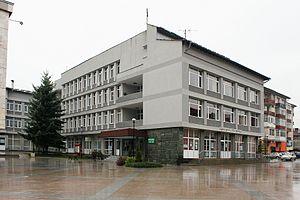
Batak est une ville de Bulgarie méridionale, située dans l'oblast de Pazardžik. Elle est située près de la ville de Peštera et est le centre administratif de l'obština de Batak.